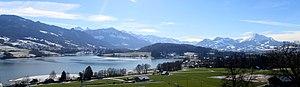
Lac de la Gruyère et Alpes Fribourgois. Vue de l'autoroute chez Gumefens.